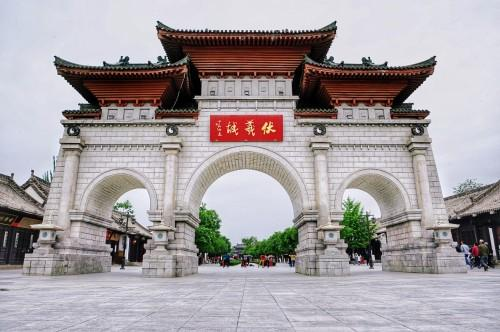
地标名称：伏羲庙
所在城市：天水市·秦州区